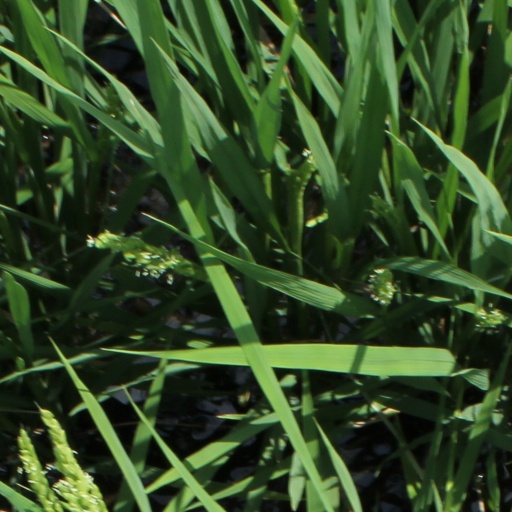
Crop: rice